UoN Racing Team

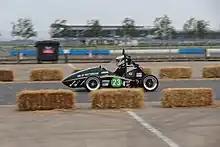
UoN Racing Team's car, Frankie (FS2021), at the FS UK 2021 competition

UoNRT re-launched its Formula Student project in 2016, following a break of five years. The team designs a single-seat electric racing car to compete in the IMechE Formula Student UK competition against other teams with both electric and conventional combustion engine vehicles.